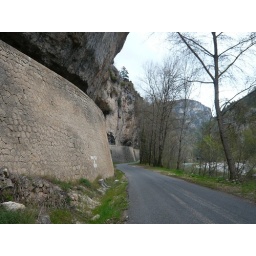
The overhang walls over the road